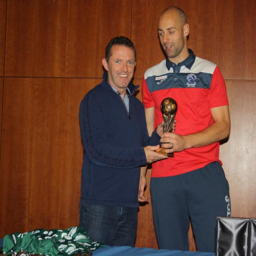
inter provincial player of person is presented with his award from umpire